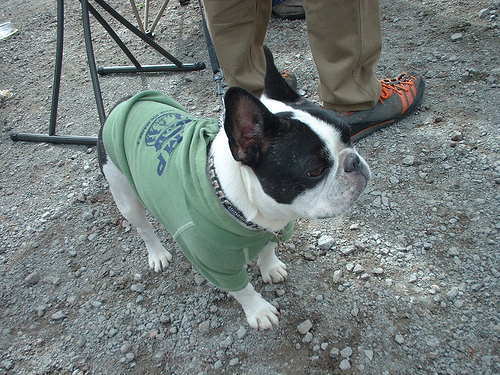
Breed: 1121-n000002-French_bulldog